Jane Loudon

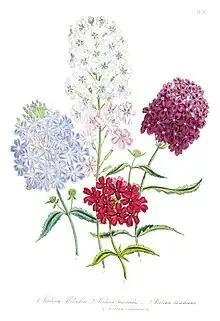
Plate from "The Ladies' Flower-Garden of Ornamental Perennials" (1843)

Jane Loudon ( Webb; 19 August 1800 – 13 July 1858), also known as Jane C. Loudon, or Mrs. Loudon in her publications, was an English writer and early pioneer of science fiction. She wrote before the term was coined, and was discussed for a century as a writer of Gothic fiction, fantasy or horror. She also created the first popular gardening manuals, as opposed to specialist horticultural works, reframing the art of gardening as fit for young women. She was married to the well-known horticulturalist John Claudius Loudon, and they wrote some books together, as well as her own very successful series.